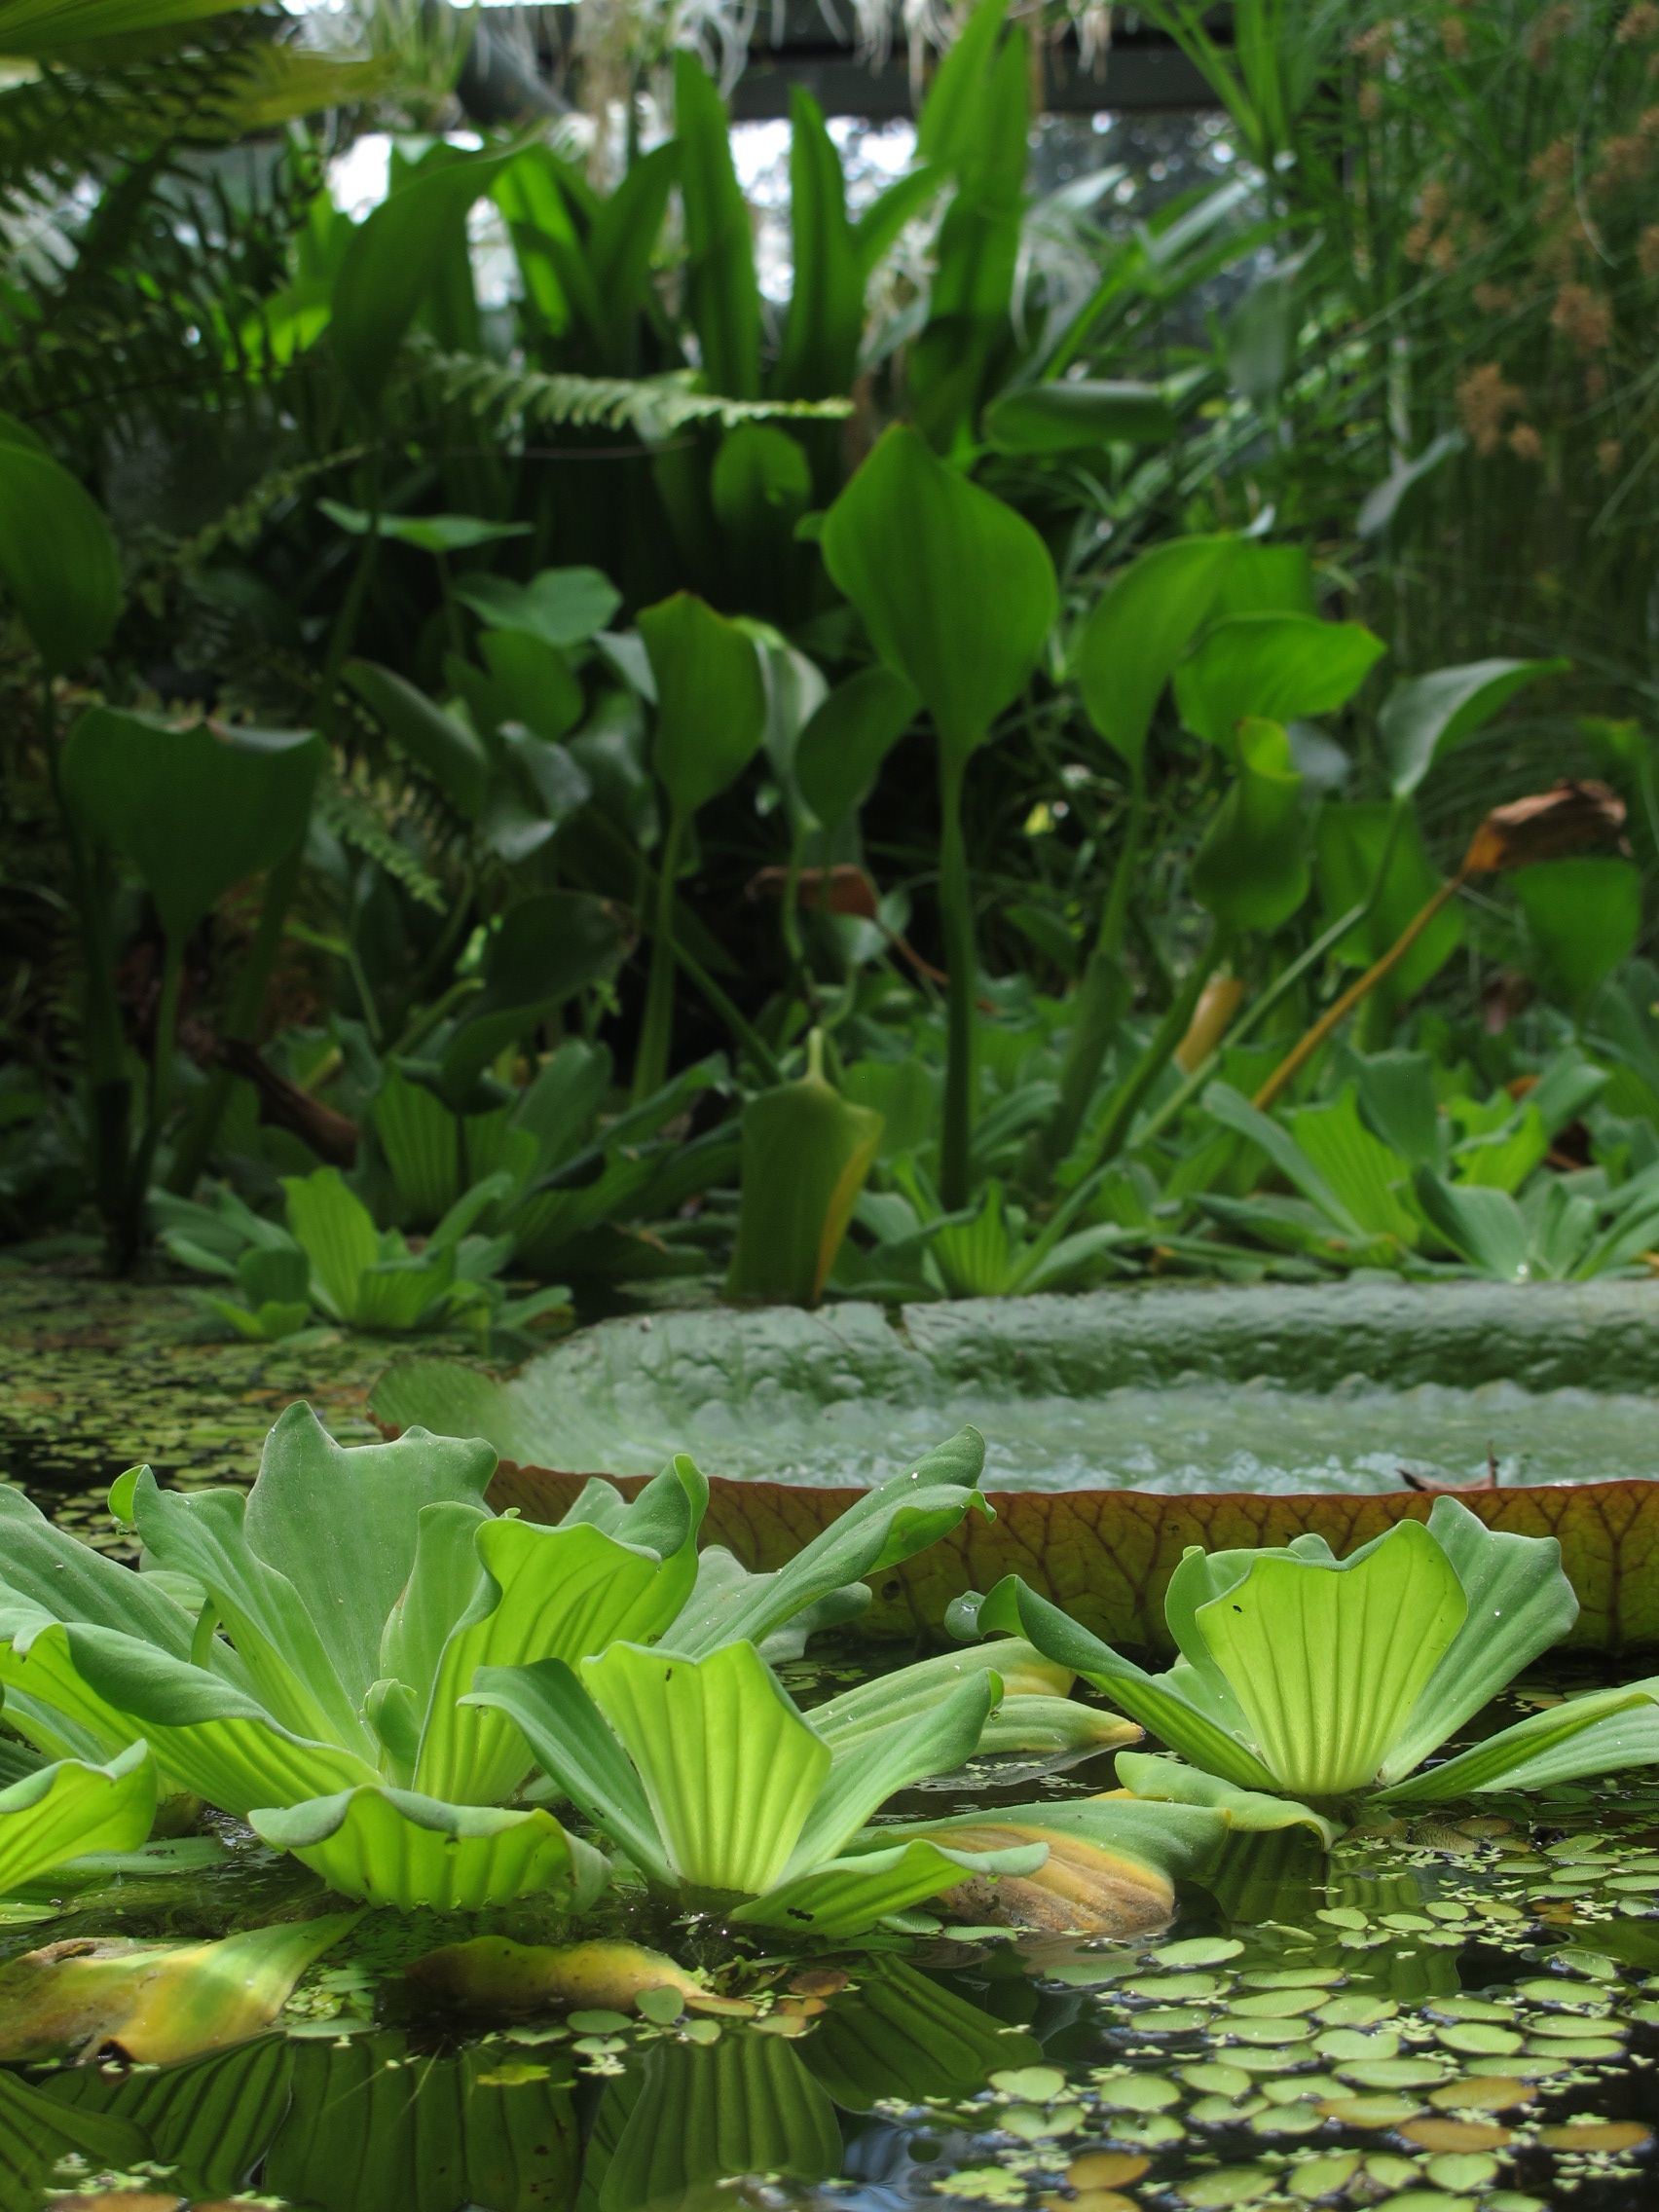
forest, plant, leaf, flower, pond, green, jungle, botany, garden, aquatic plant, flora, vegetation, rainforest, botanical garden, habitat, tropics, ecosystem, arum, flowering plant, natural environment, land plant, arecales